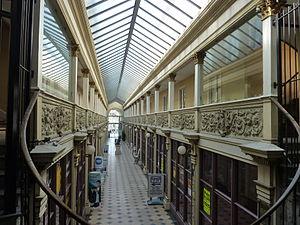
Autun
Autun est une commune française du département de Saône-et-Loire en région Bourgogne-Franche-Comté, située dans le parc naturel régional du Morvan.